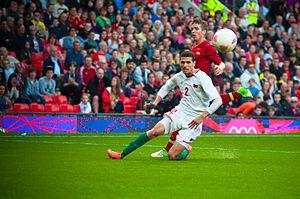
Le Fath Union Sport, couramment abrégé en FUS de Rabat ou FUS, est un club de football marocain basé à Rabat et fondé en 1946. Il dispute ses premières compétitions officielles à partir de l'année 1946 au sein de la LMFA, où le club atteint rapidement le premier niveau de la ligue.
Le Maroc participe aux Jeux olympiques d'été de 2012 à Londres au Royaume-Uni du 27 juillet au 12 août 2012. Il s'agit de sa 13ᵉ participation à des Jeux d'été, et il s'agit aussi de la plus grande délégation du Maroc depuis sa 1ʳᵉ participation.
Abdelatif Noussir né le 20 février 1990 est un joueur marocain. Il évolue au poste de défenseur latéral droit au Wydad Athletic Club.